Mohammad-Sadegh Tabatabaei

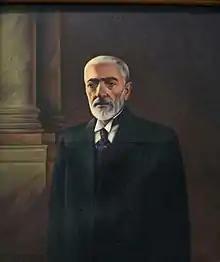
Official portrait of Tabatabaei

Seyyed Mohammad-Sadegh Tabatabaei was an Iranian politician, constitutionalist activist affiliated with the Secret Society and journalist.